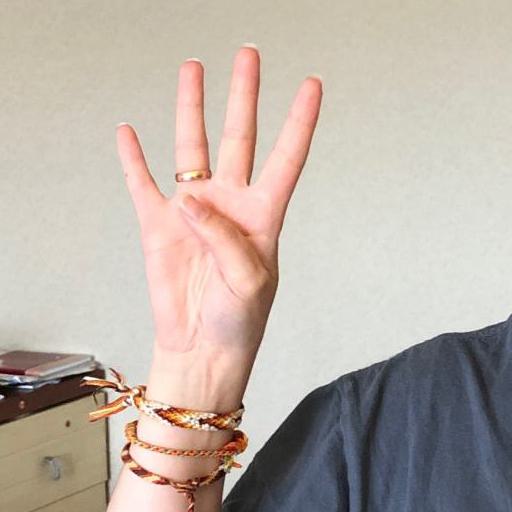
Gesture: four